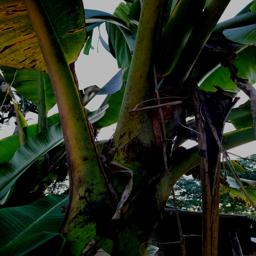
Label: JAHAJI STEM